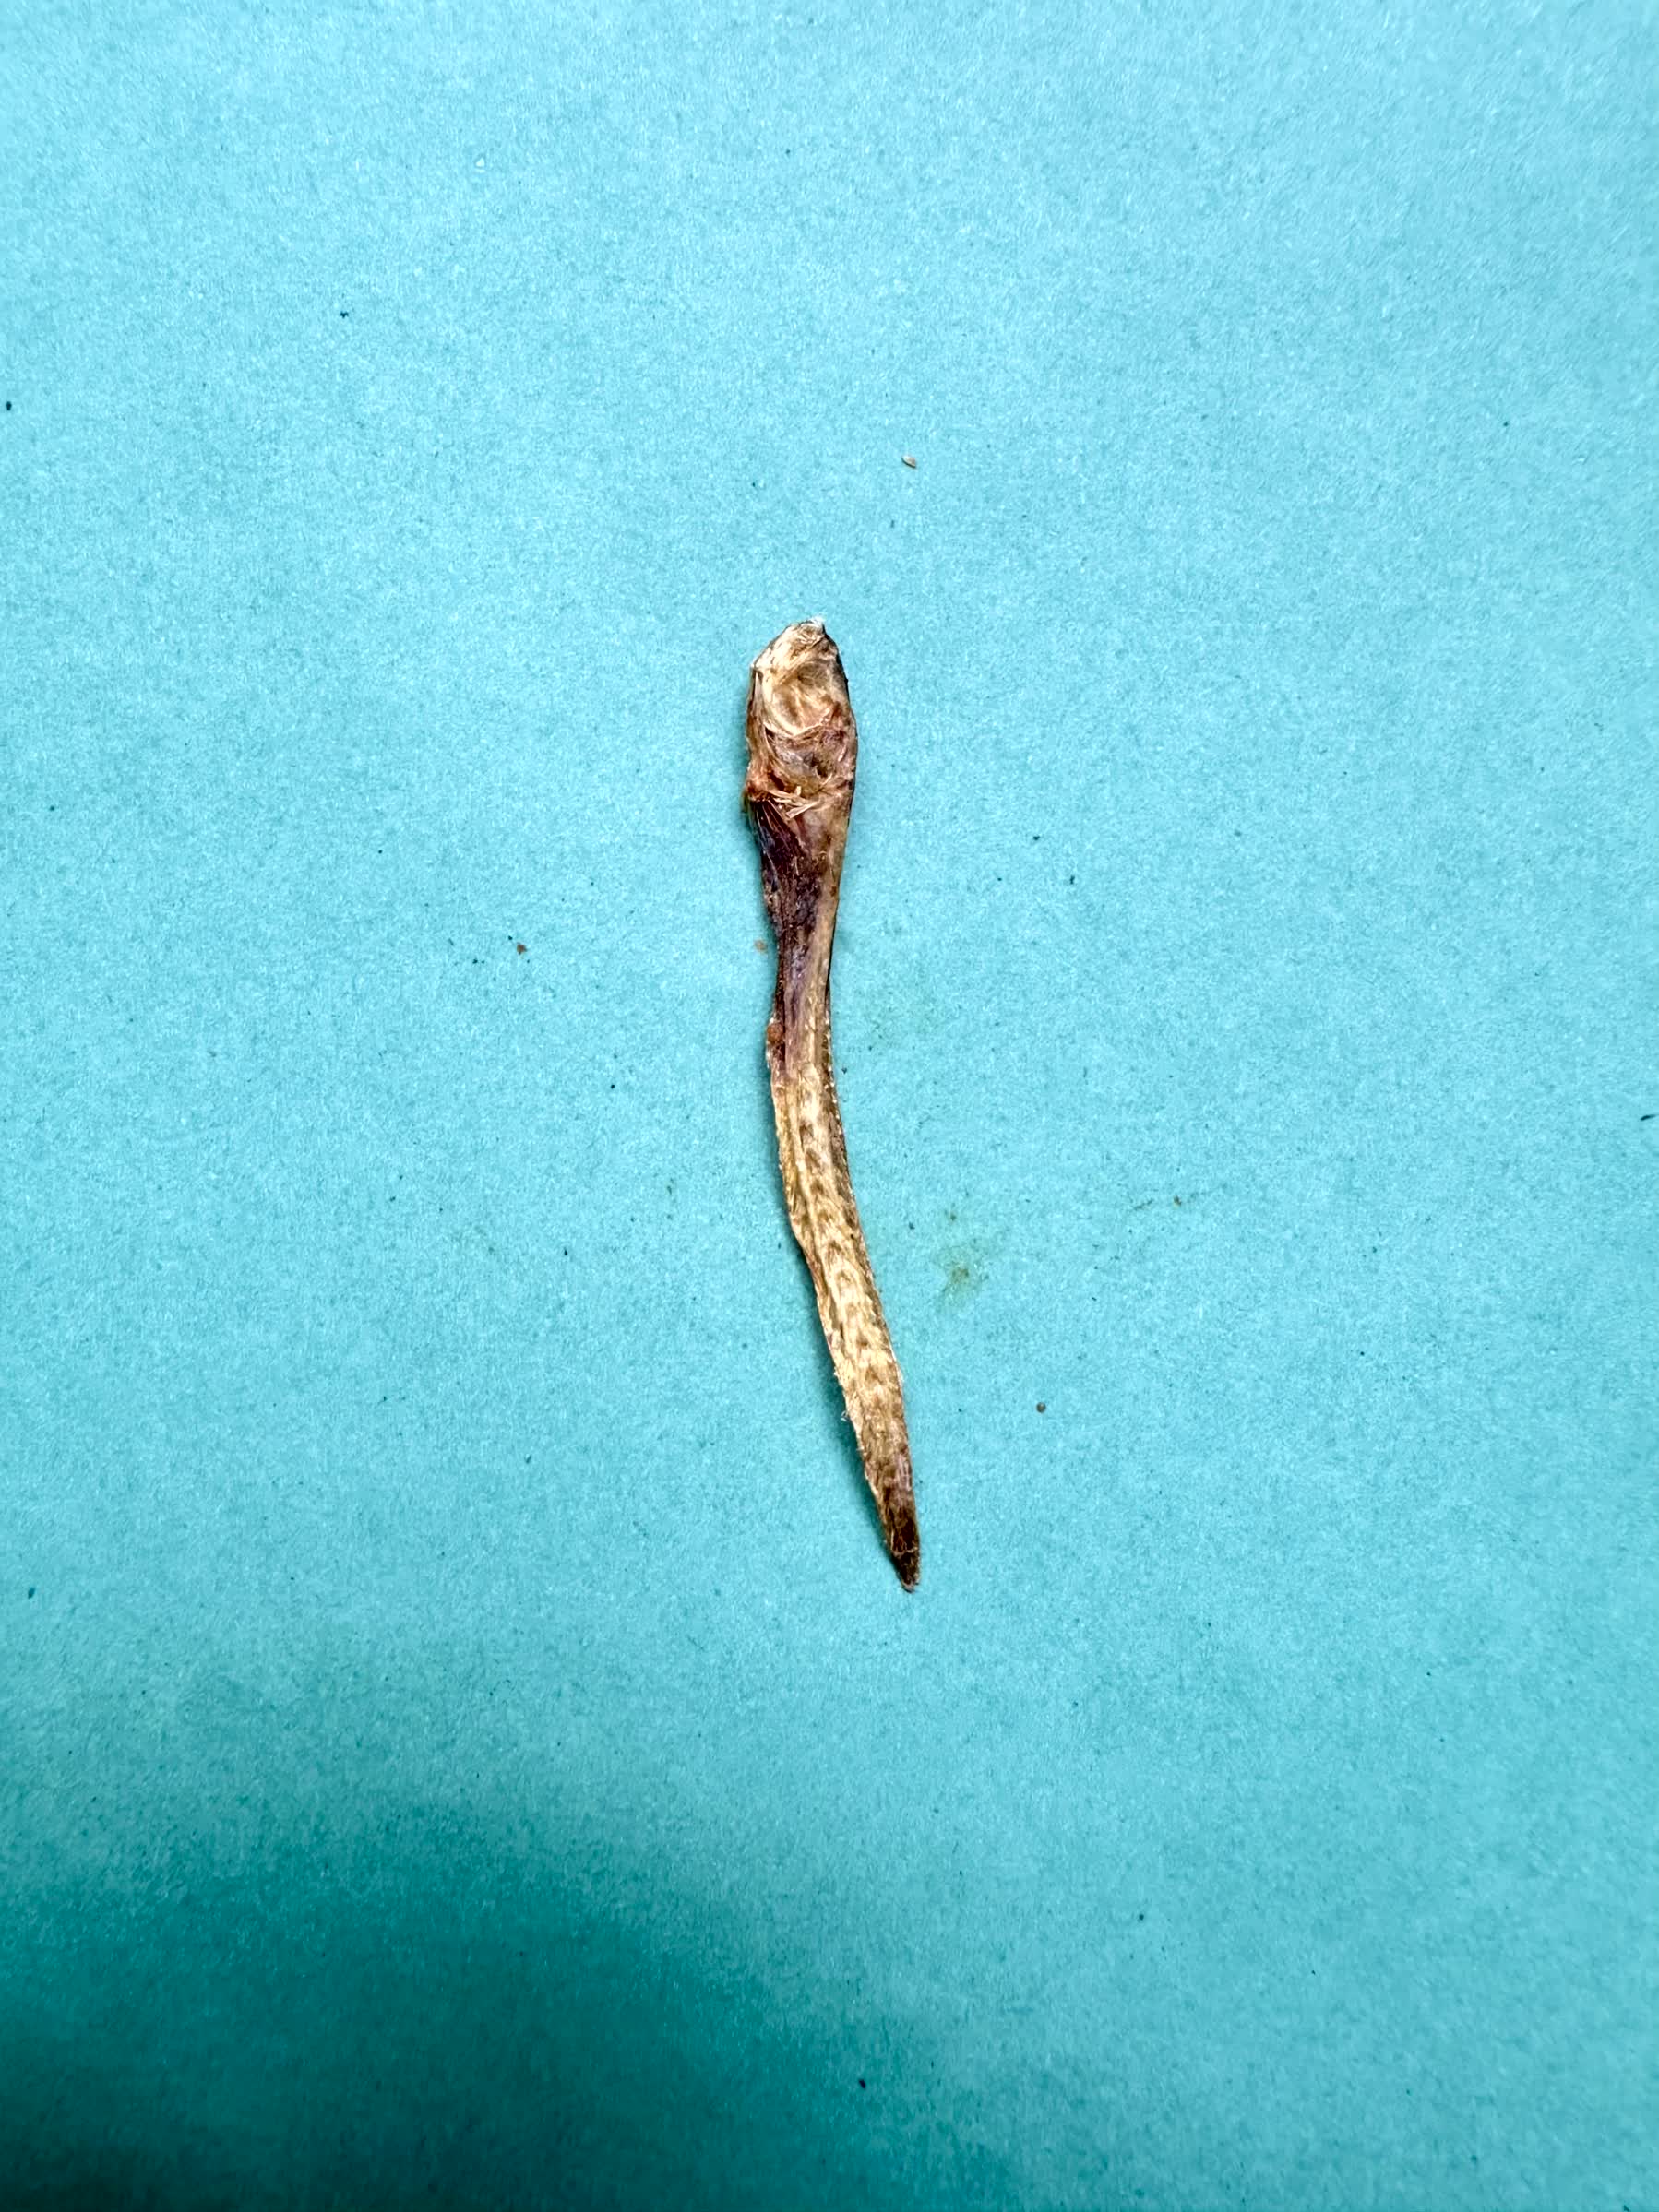
Species: Chewa